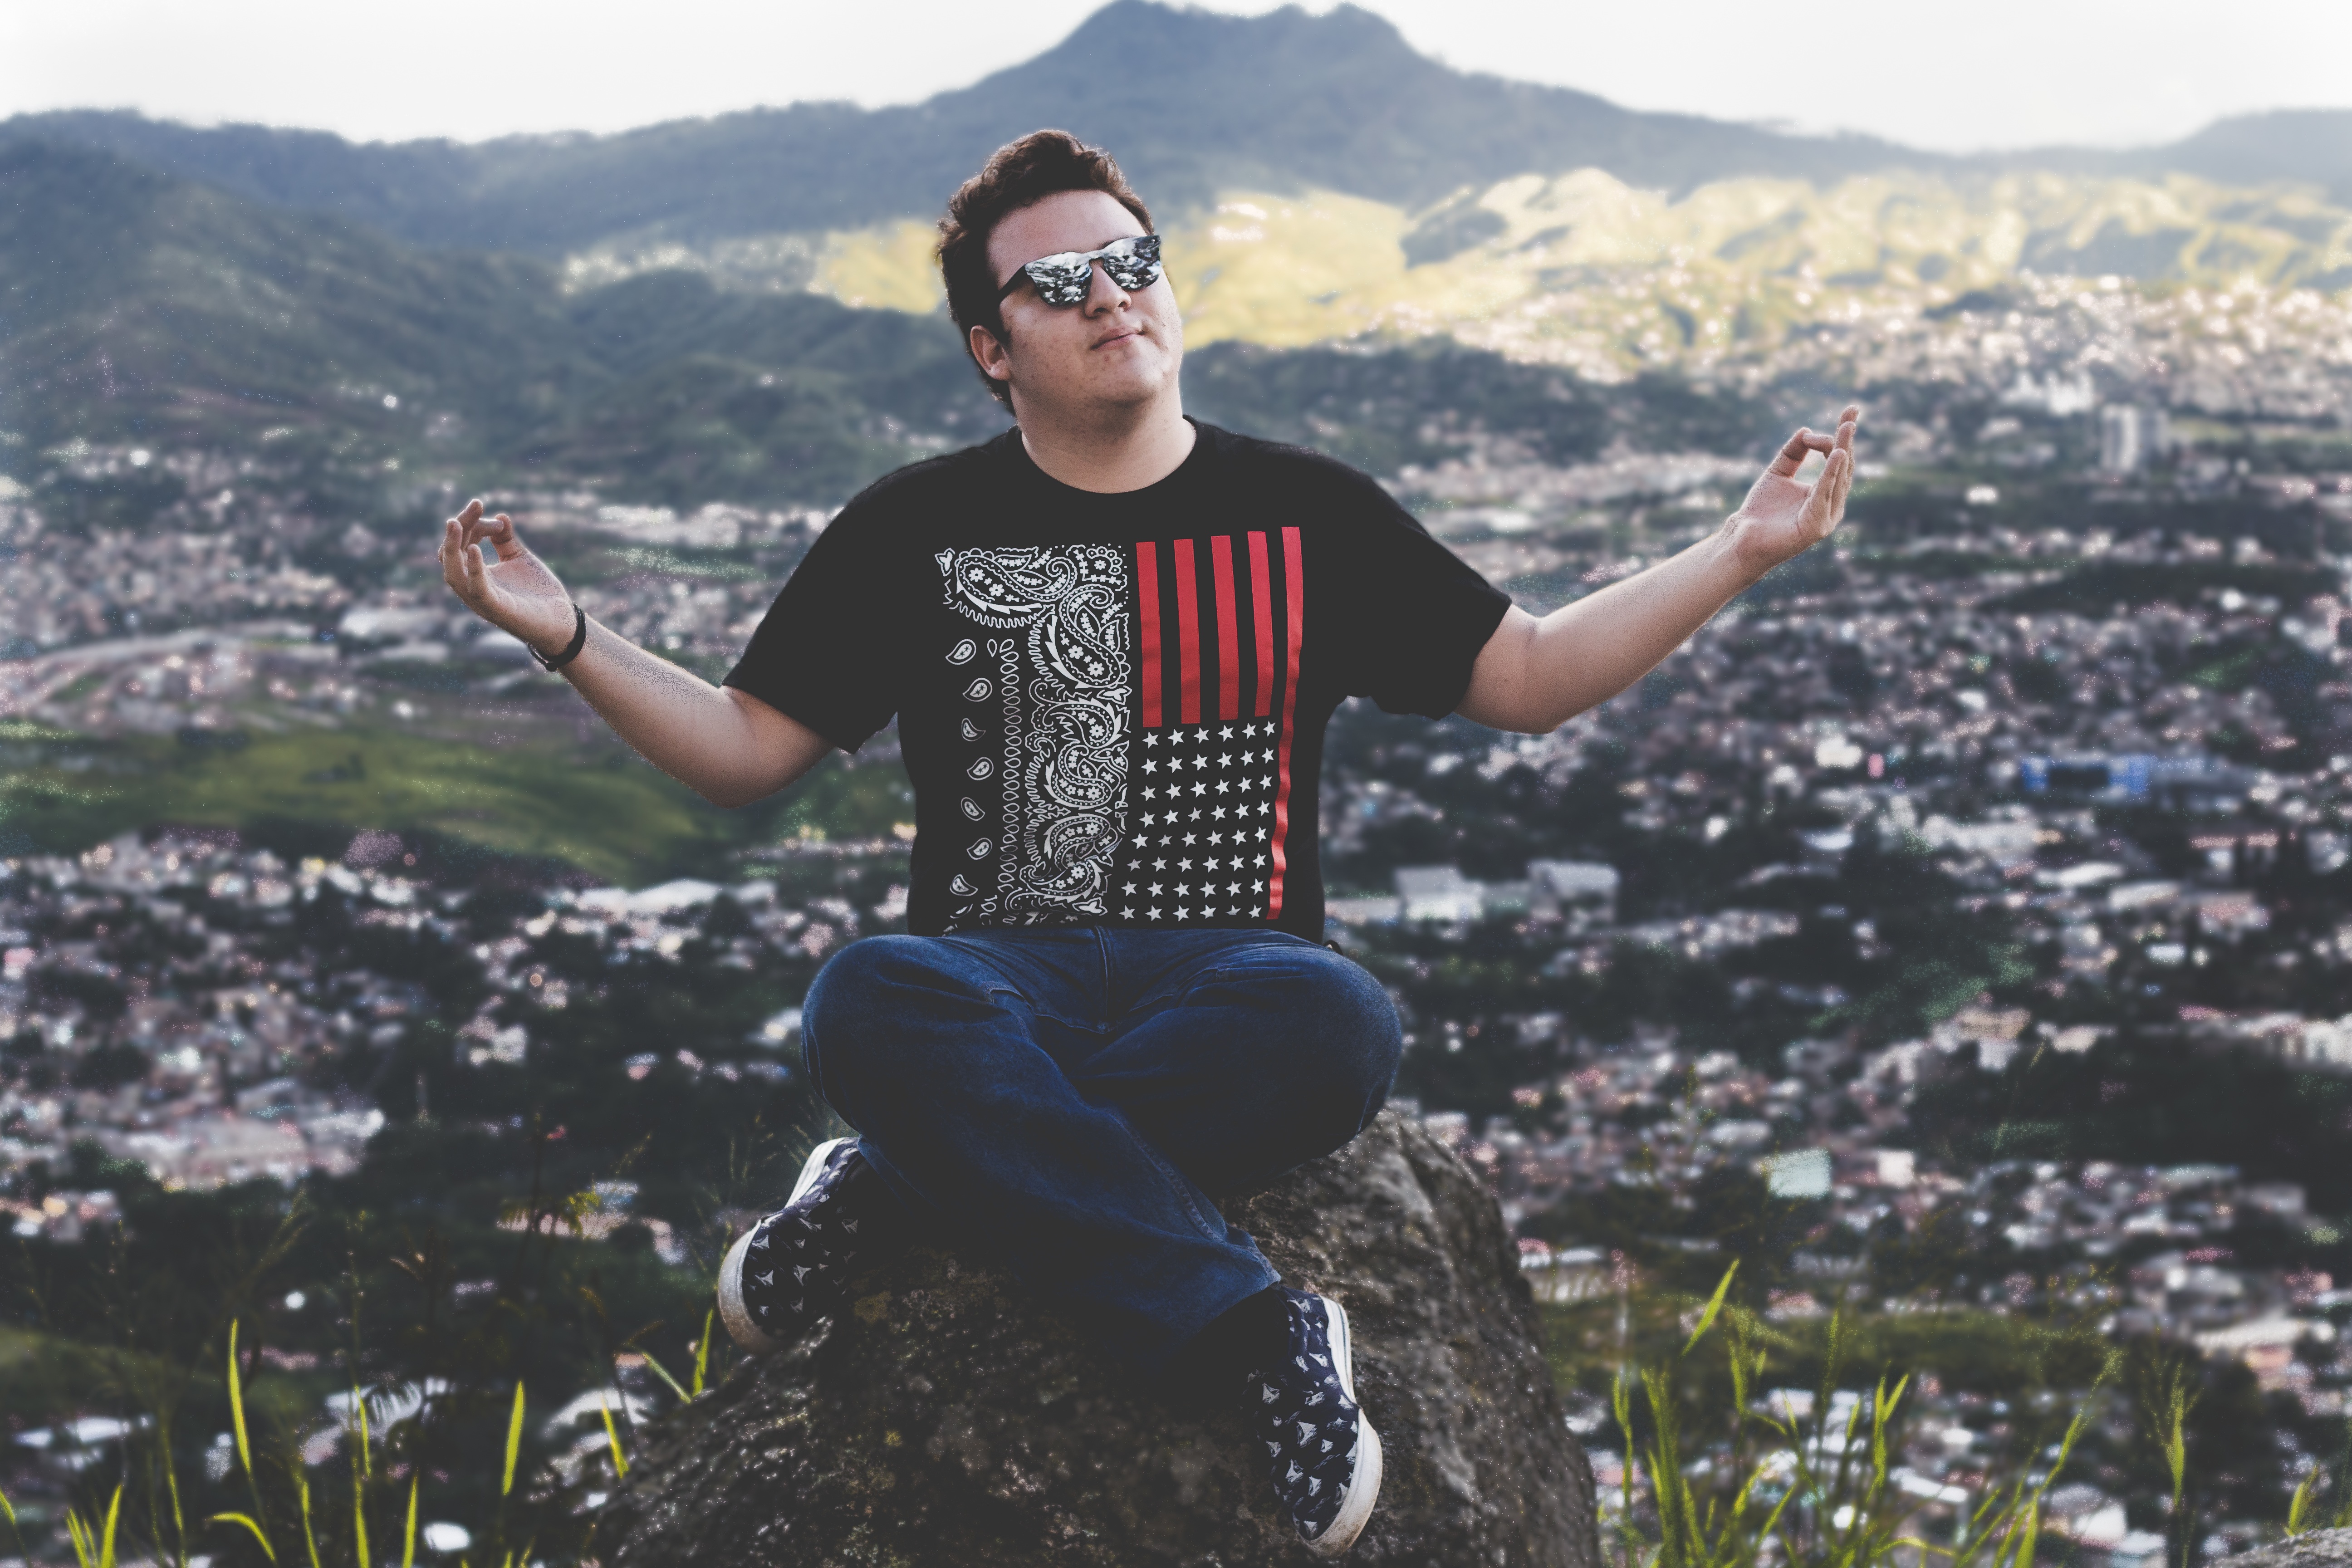
flower, adventure, jumping, extreme sport, sports